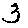
Label: 3